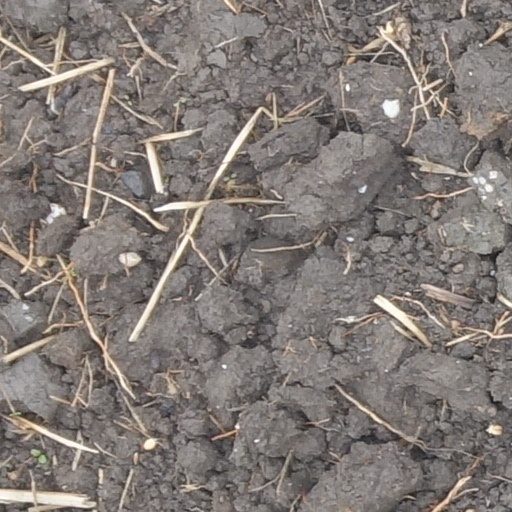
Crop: wheat